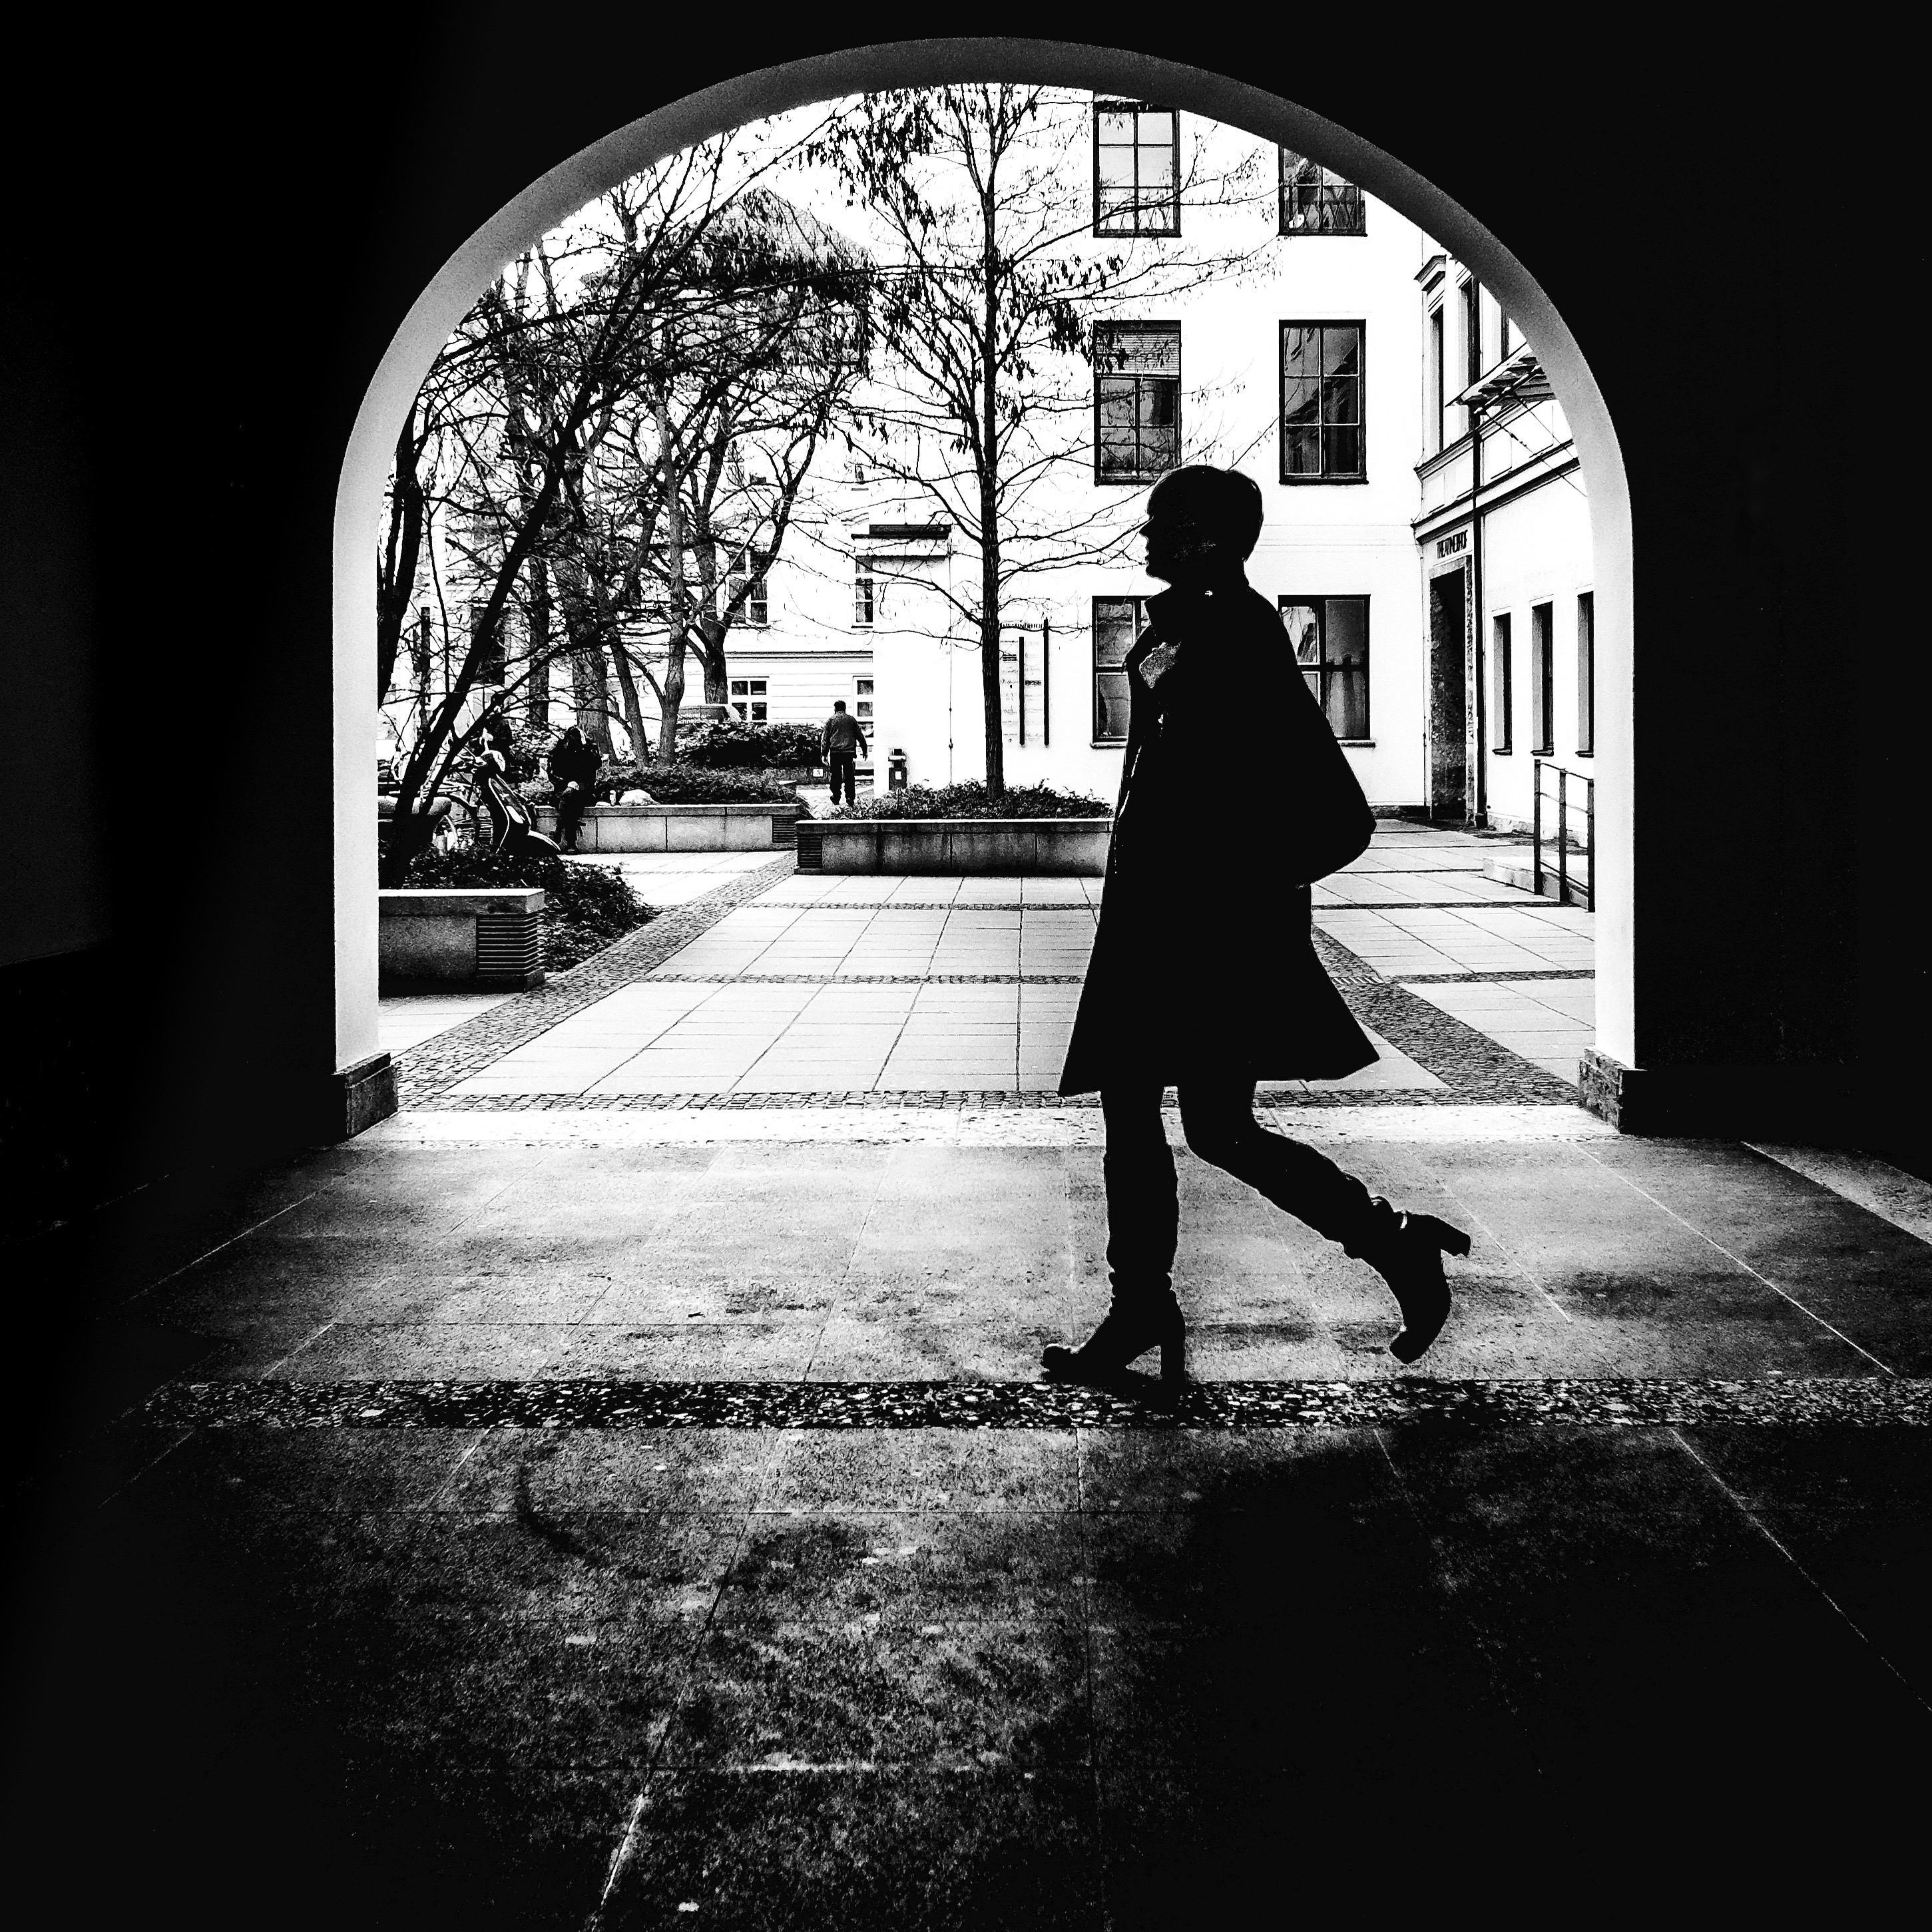
silhouette, light, black and white, people, white, street, photography, urban, shadow, darkness, black, monochrome, streetphotography, blackandwhite, symmetry, photograph, snapshot, germany, amazing, bestoftheday, image, streetview, shape, munich, streetlife, streetphotographers, photooftheday, streetminimal, monochrome photography, film noir